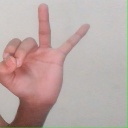
अक्षर: ण